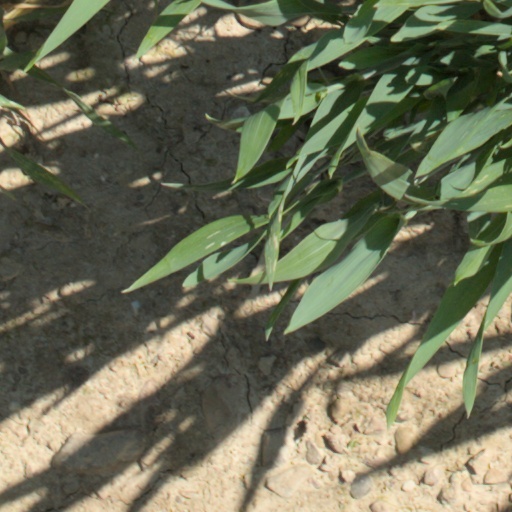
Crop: wheat